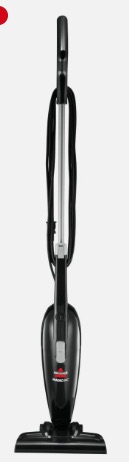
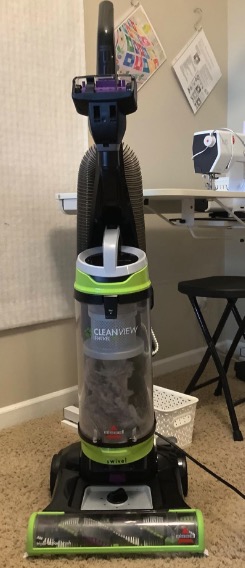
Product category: items_vacuum
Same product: no